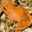
Label: frog